Political history of the Philippines

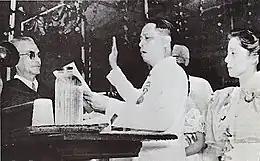
President Manuel Roxas' inauguration as the first president of an independent Philippines

The commission was replaced by the Philippine Senate through the 1916 Jones Law. This body had 24 members elected for six-year terms, with two from each of the 12 senatorial districts. Most were elected; however those from the district consisting of the non-Christian areas of Mindanao and the Cordilleras were appointed by the Governor-General. The appointed senators had no fixed terms. This legislative body had the power to confirm appointments to the executive and judicial branches. The Jones Law envisioned eventual Philippine independence, once the territory had achieved stable governance. Some American legislators continued to disagree with this aim, believing American rule could be indefinite. 1916 also saw the voting franchise expand from just educated English and Spanish speakers to include educated speakers of native languages, and the removal of the requirement to own property, leading to the electorate including 6–7% of the population. By 1921, the "Filipinization" policy had resulted in 96% of the civil service staff being Filipinos.